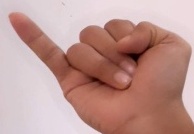
ASL sign: J